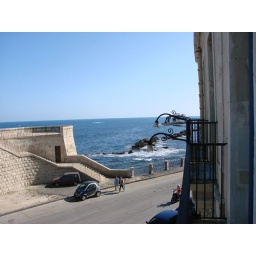
Looking out our balcony window, over the road and a sea wall walkway to the Ionian sea.